CRACD-like protein

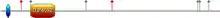
"CRACDL" Schematic. This figure is a schematic illustration of CRACDL. The nuclear location signal is blue, the phosphorylation sites are red, the SUMOylation sites are grey, and the DUF4592 motif is orange.

The CRACD-L protein has one domain called the DUF4592 motif and spans amino acids 131–239. This domain is highly conserved among the CRACDL orthologs. The DUF4592 motif is depicted in both the conceptual translation and schematic figures.